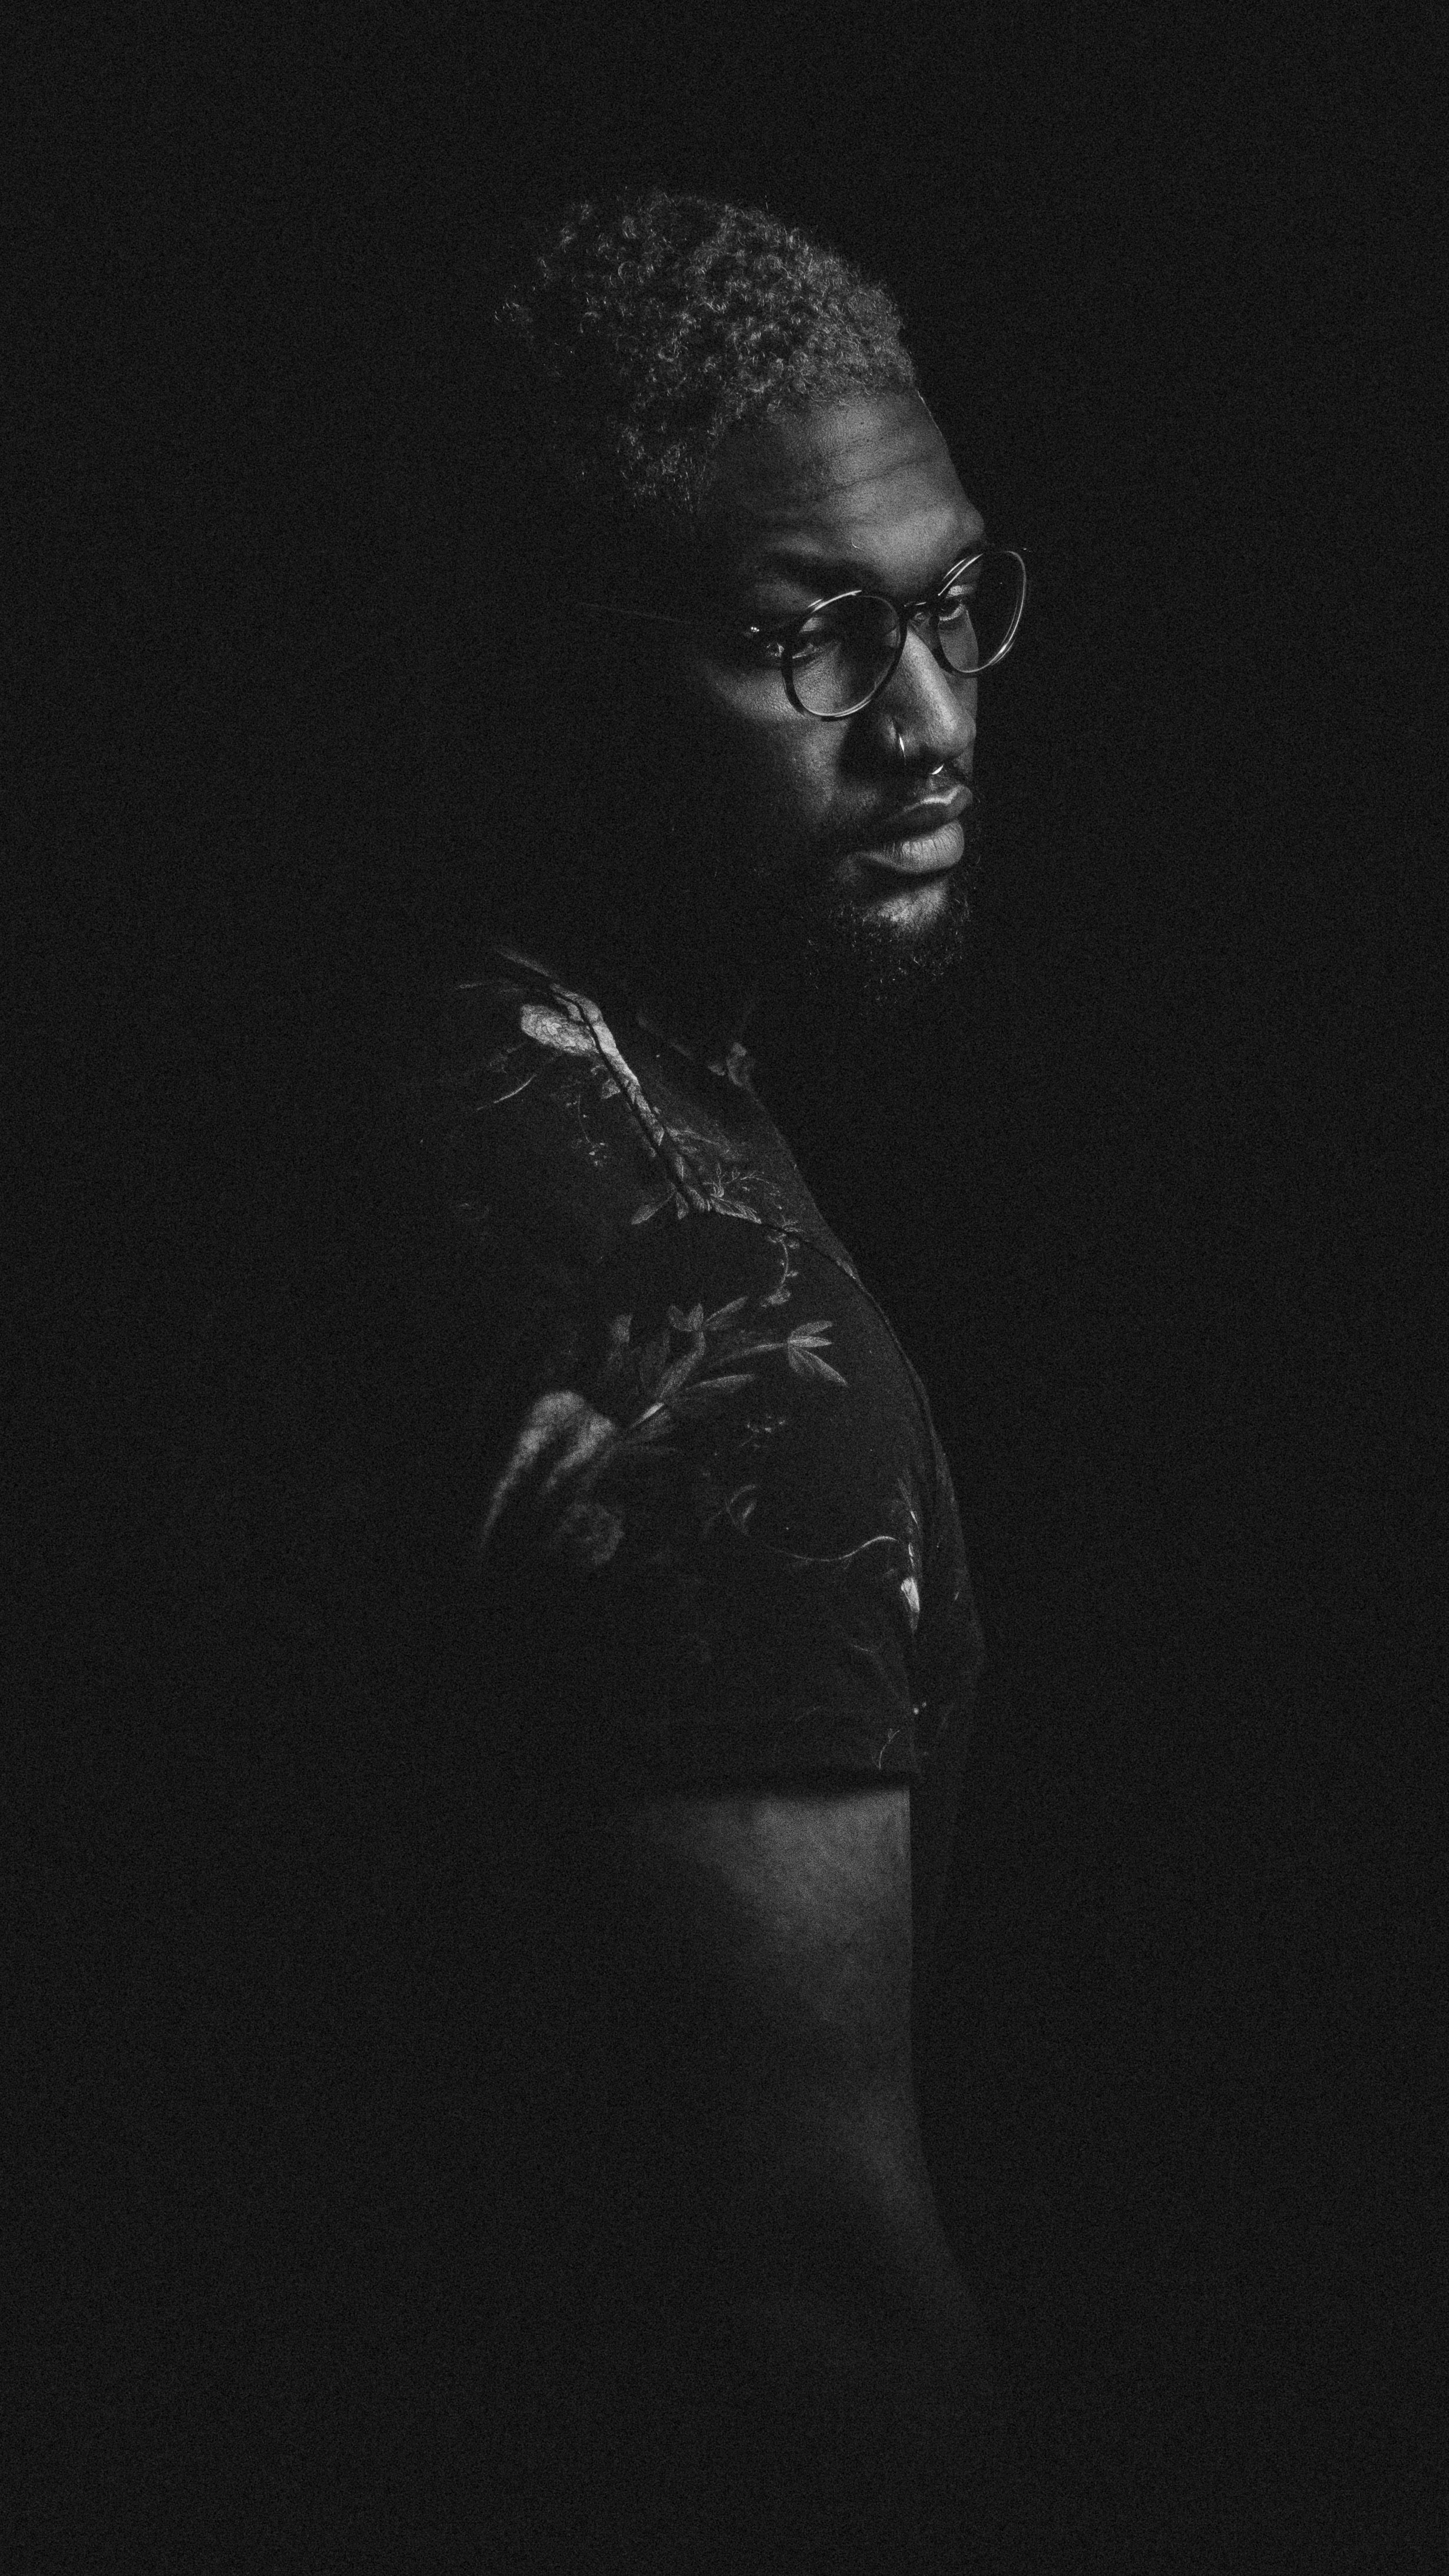
man, silhouette, black and white, white, photography, male, guy, portrait, darkness, black, monochrome, spectacles, photograph, african american, monochrome photography, film noir